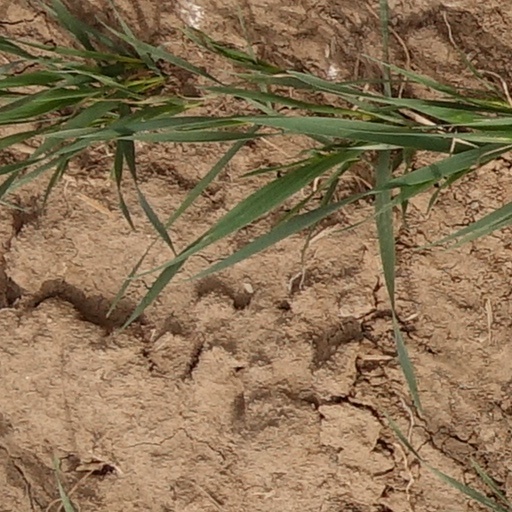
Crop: wheat